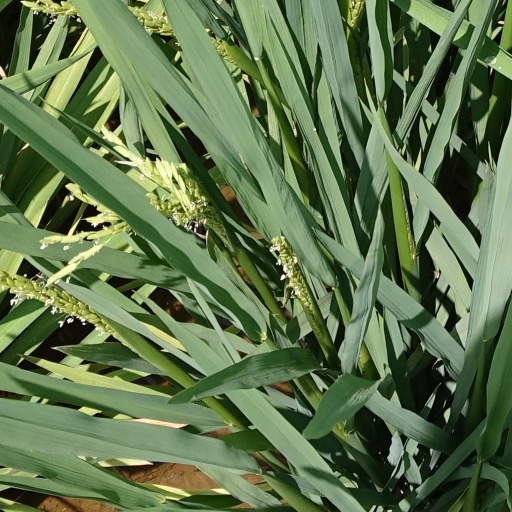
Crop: rice